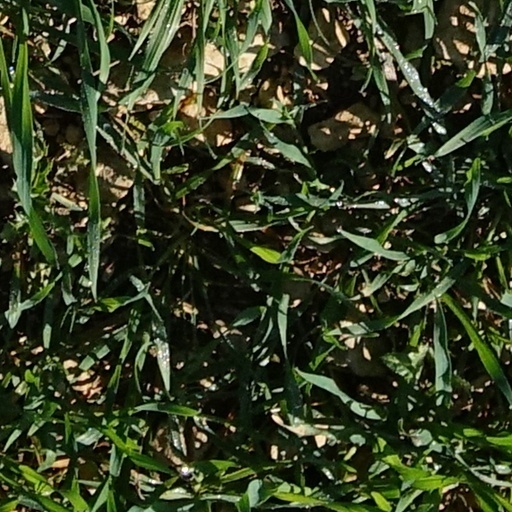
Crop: wheat